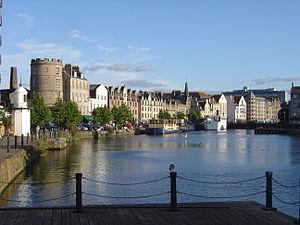
Leith - en gaélique écossais : Lìte - est un quartier de la ville d'Édimbourg en Écosse situé à l'embouchure de la water of Leith.